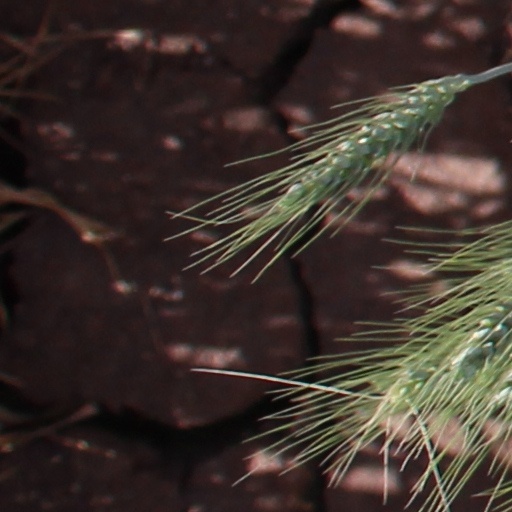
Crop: wheat